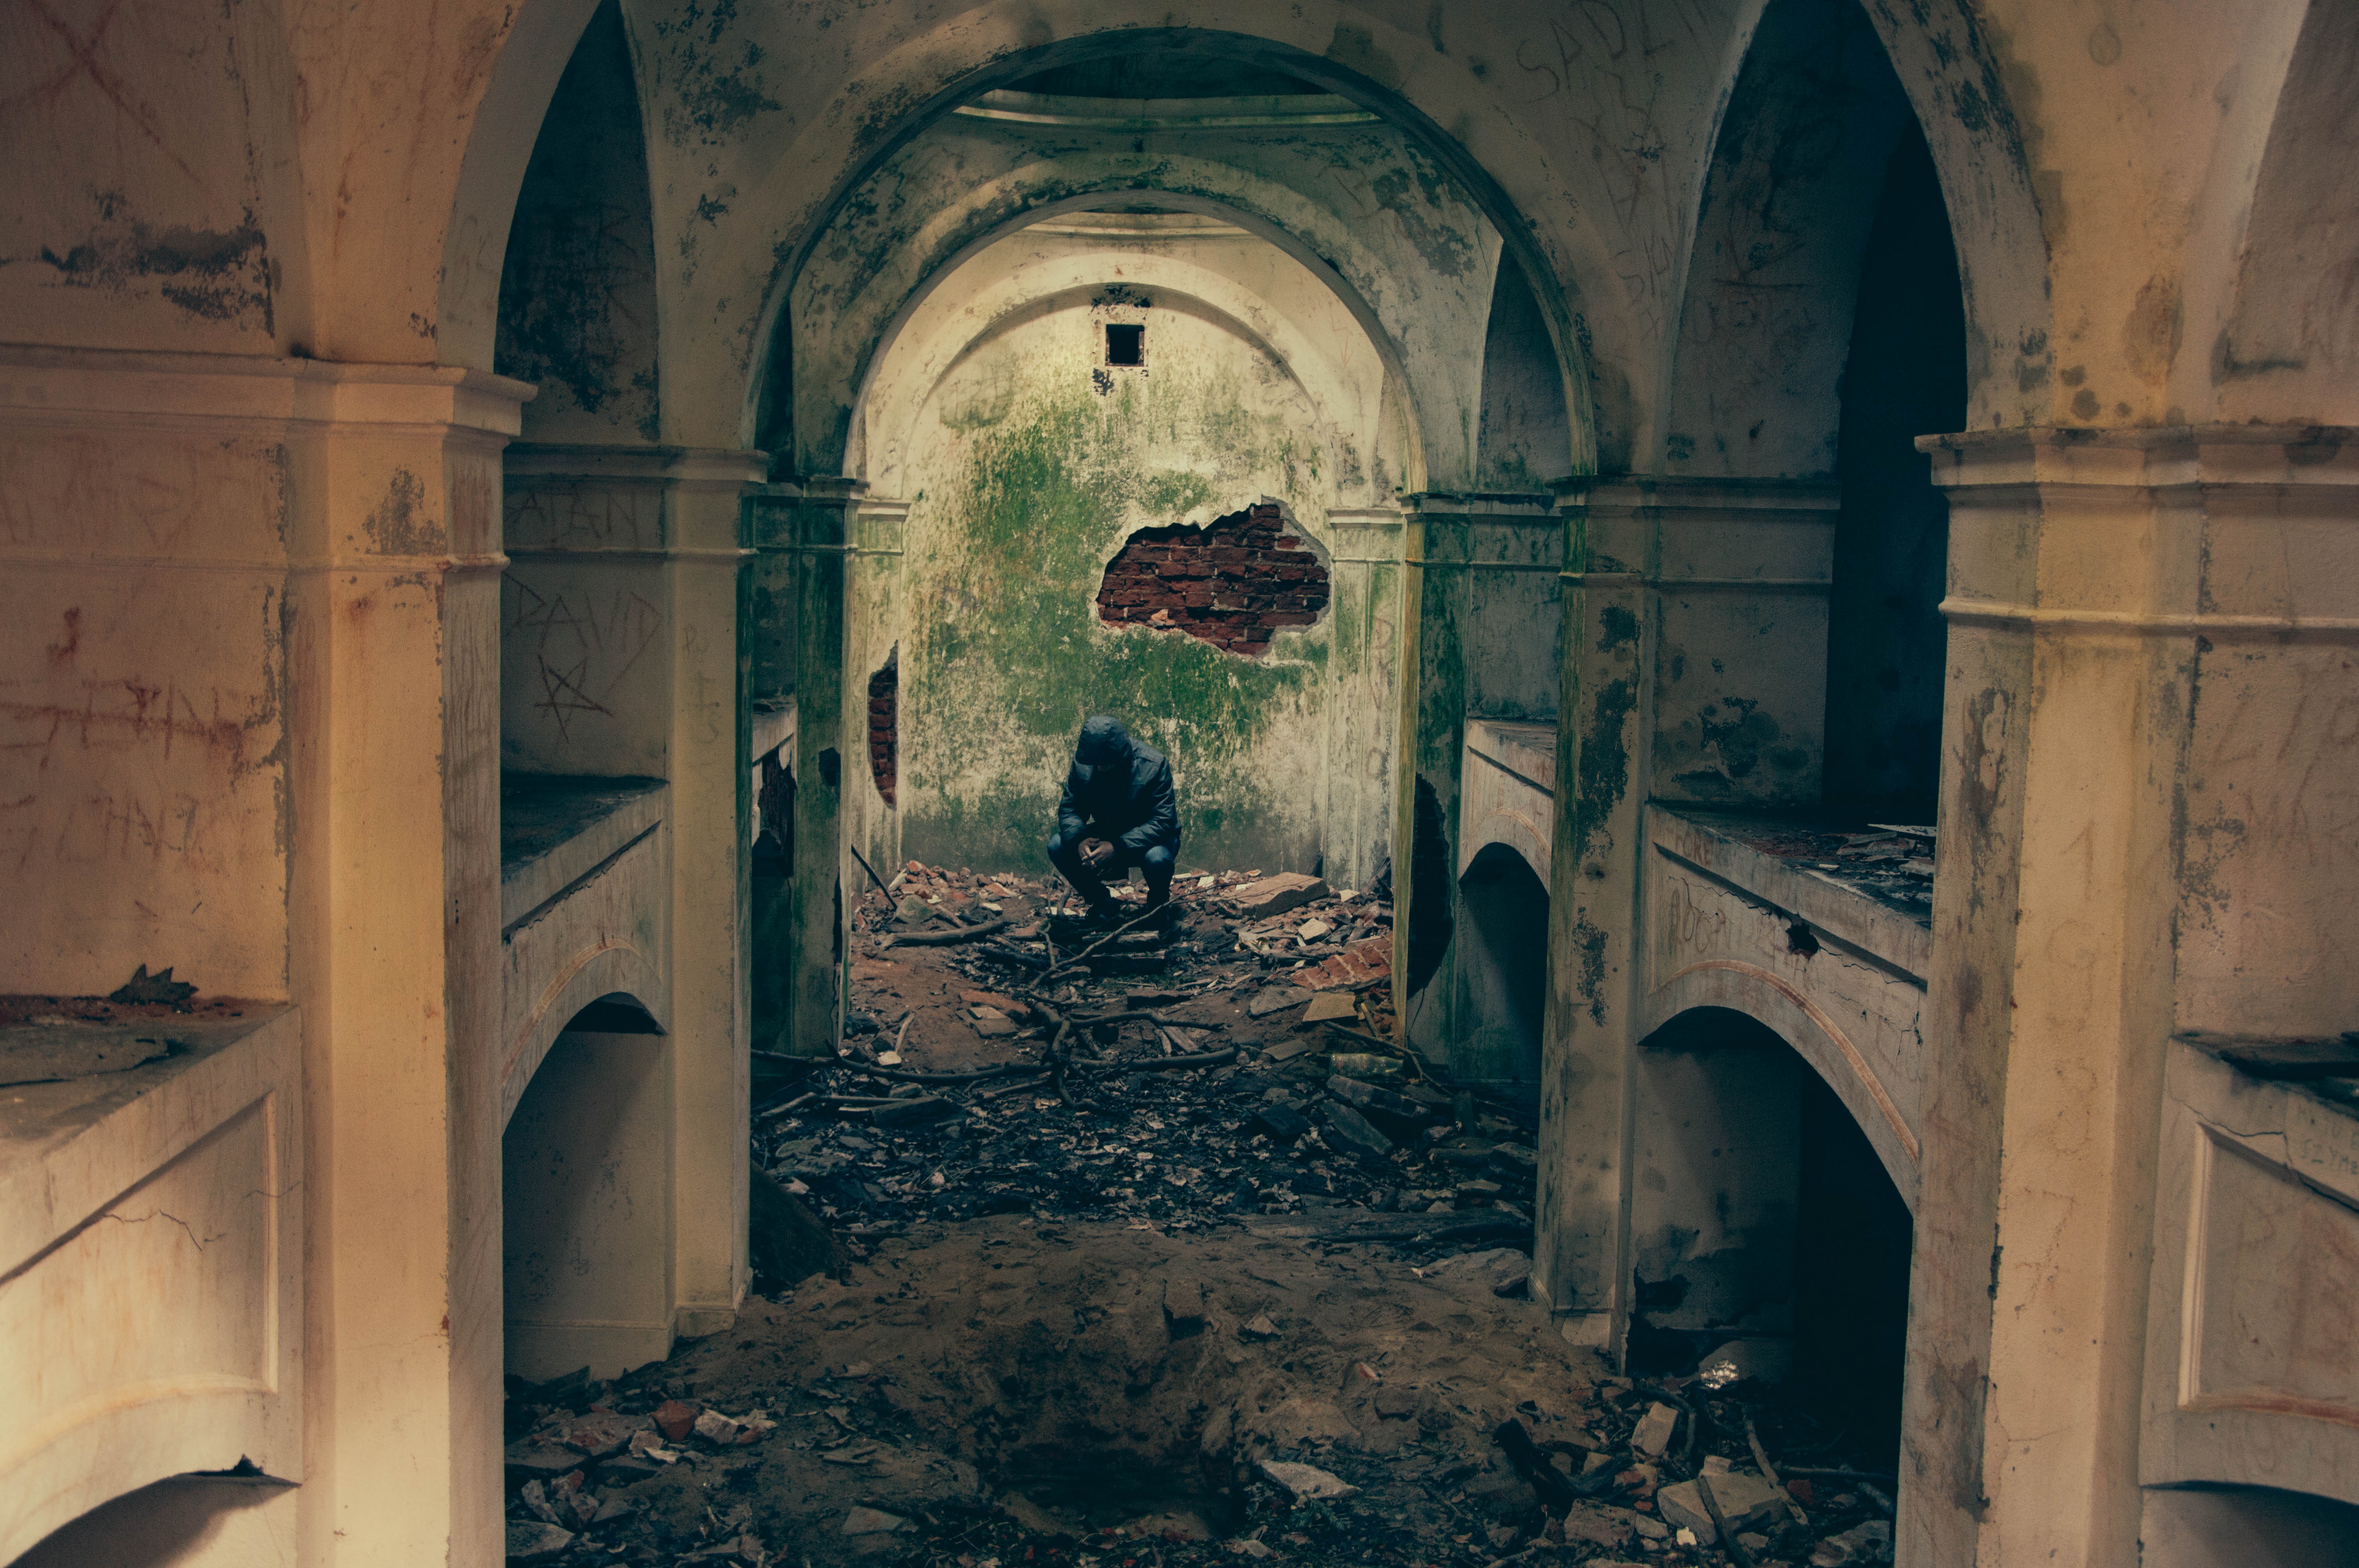
architecture, building, wall, military, arch, abandoned, destroyed, war, art, temple, ruins, disaster, terrorism, destruction, middle ages, conflict, violence, warfare, demolished, urban area, ancient history, bombed, war zone